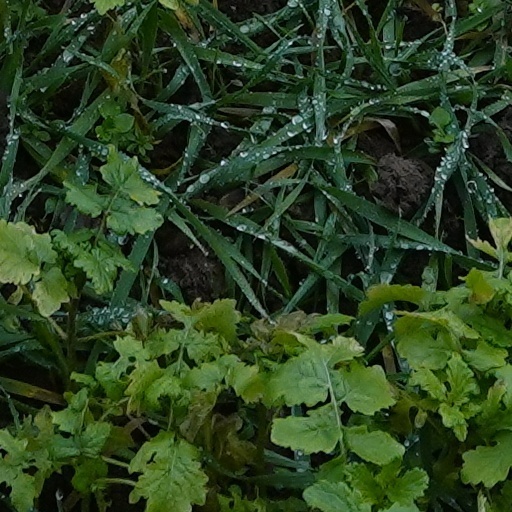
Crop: wheat